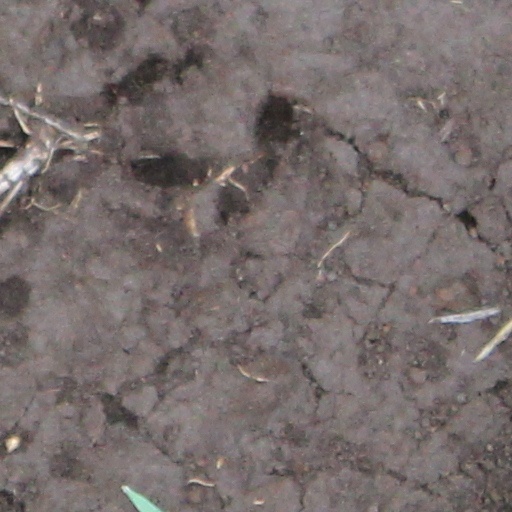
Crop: wheat